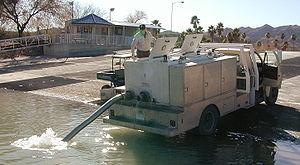
Réempoissonnement en une espèce menacée (Bonytails) dont lenom scientifique est Gila elegans, au Moabi park, en Californie
Le réempoissonnement est l'activité d'introduction ou réintroduction de poissons d'élevage le plus souvent en eaux douces, à fin d'enrichir l'offre en poissons pour les pratiquants de la pêche sportive ou de loisir, de concours de pêche et parfois pour la pêche professionnelle.